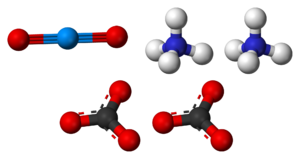
Le carbonate mixte d'ammonium et d'uranyle ou simplement carbonate d'ammonium et d'uranyle, généralement abrégé en AUC, est un composé chimique de formule non fixée, le plus souvent écrite UO₂CO₃·2(NH₄)₂CO₃, bien que les formules UO₂·2(NH₄)₂CO₃, U(NH₄)₂(CO₃)₄ et UO₂NH₄CO₃ se rencontrent aussi fréquemment pour décrire le même composé.